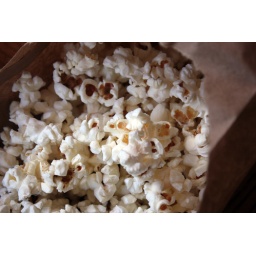
Microwaved in a brown paper bag popcorn. Yum.